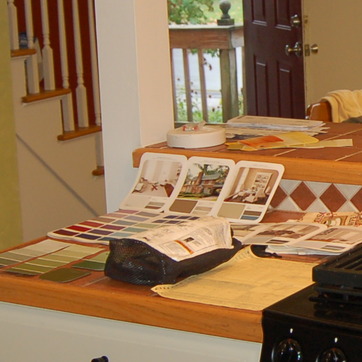
Material: paper